Zār

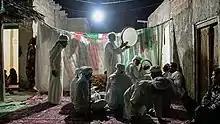
Zār ceremony on Hormuz Island

In the cultures of the Horn of Africa and adjacent regions of the Middle East, Zār is the term for a demon or spirit assumed to possess individuals, mostly women, and to cause discomfort or illness.